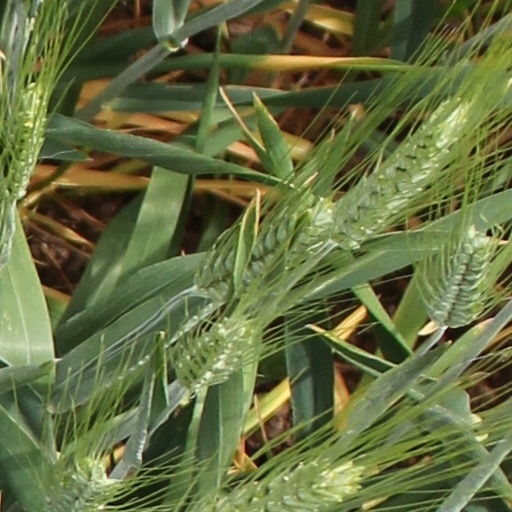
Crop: wheat